Nina Hagen

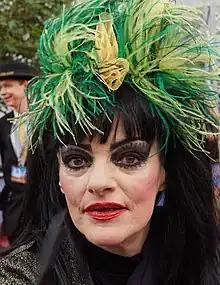
Hagen at the premiere of "The Seventh Dwarf", September 2014

Catharina "Nina" Hagen (born 11 March 1955) is a German singer, songwriter, and actress. She is known for her theatrical vocals and rise to prominence during the punk and Neue Deutsche Welle movements in the late 1970s and early 1980s. She is known as "The Godmother of German Punk".